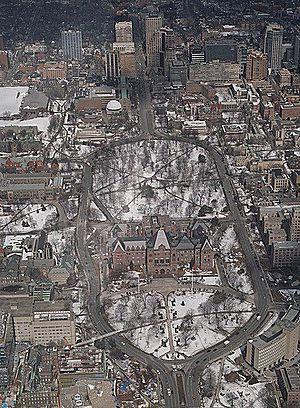
Le Queen's Park est un parc historique du centre-ville de Toronto, au Canada. Il abrite le siège de l'Assemblée législative de l'Ontario et du gouvernement de l'Ontario, si bien que l'expression Queen's Park est généralement utilisée pour désigner les instances dirigeantes de l'Ontario. Le parc fait à l'origine partie de l'Université de Toronto, mais celle-ci l'a cédé au Gouvernement de l'Ontario en 1859 pour une durée de 999 années.